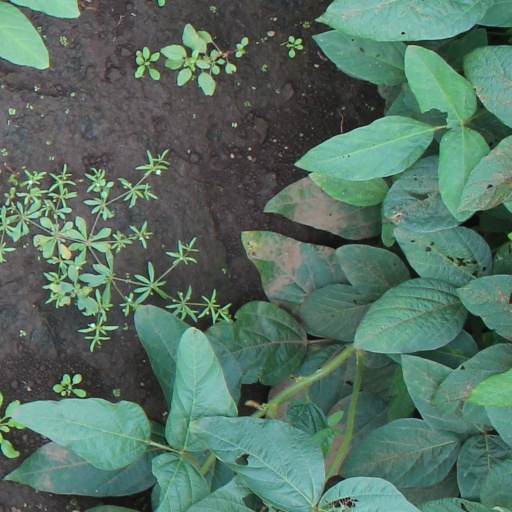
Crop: soybean